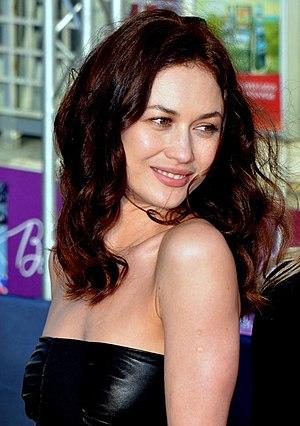
Olga Kurylenko au festival de Cabourg
Les Traducteurs est un thriller français coécrit et réalisé par Régis Roinsard, sorti en 2019.
Olga Konstantinovna Kurylenko est un mannequin et une actrice franco-ukrainienne, née le 14 novembre 1979 à Berdiansk.